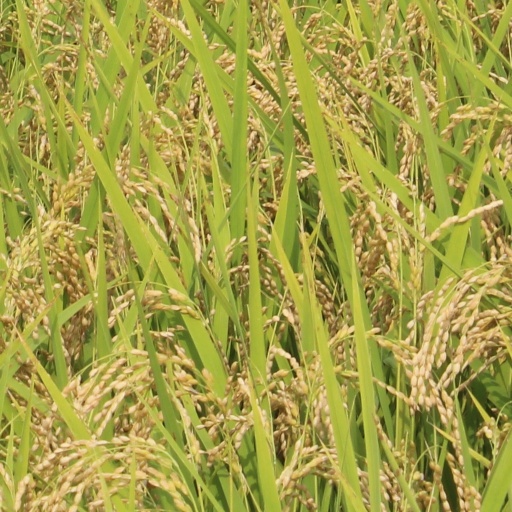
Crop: rice